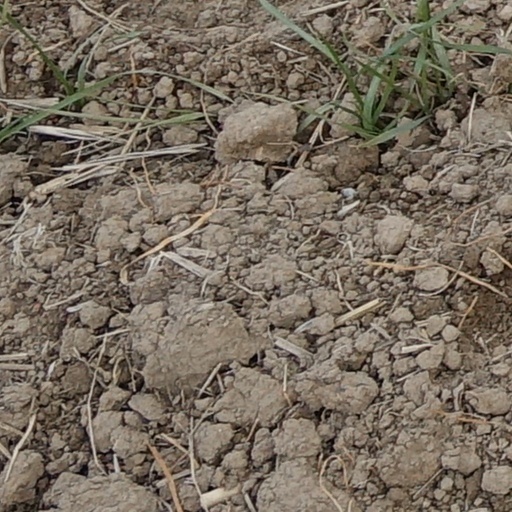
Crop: wheat